Canadian Grenadier Guards

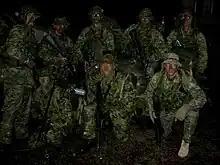
Members of the Canadian Grenadier Guard in Florida.

On reorganization, the CGG resumed its traditional Militia role as a regiment of foot guards many of those who had served overseas continued to serve the regiment in Montreal. The peacetime routine of training, garrison duties and parades was highlighted by the appointment of King George VI as Colonel-in-Chief, the acceptance of the honorary colonelcy by Field Marshal The Viscount Alexander of Tunis (himself a guardsman), the opening by him of the Regimental Museum as a memorial to the dead in 1950 and the participation by members of the regiment in Korea. With the formation of the Canadian Guards (a regular unit of four battalions) in 1953, the regiment became the 6th Battalion, under which title it received a new stand of colours from Queen Elizabeth II, the Colonel-in-Chief, in 1959 (the first occasion where a Militia unit received a stand of colours in Canada from the hand of a reigning sovereign). Five years earlier the Queen had granted permission for four battalions to be raised.